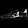
Label: Sneaker